Boogie Woogie (film)

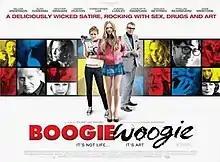
Theatrical release poster

Boogie Woogie is a 2009 British black comedy film directed by Duncan Ward and produced by Eric Eisner and Leonid Rozhetskin. It is based on the 2000 novel of the same name by Danny Moynihan, who adapted his own book on the New York art world of the 1990s and titled it based on the unfinished 1944 Piet Mondrian painting "Victory Boogie-Woogie".